BVG Class A

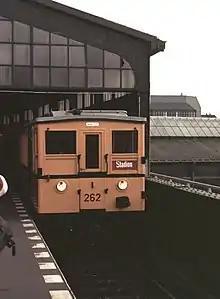
Class A at Gleisdreieck

Two test vehicles were ordered for the first Berlin U-Bahn line from the Cologne coach builders, "van der Zypen & Charlier". One of these vehicles was used by Wilhelm II in 1908, leading to their nickname "Kaiserwagen" ("emperor's coach"). The train width of 2.30 meters was already fixed at this point. At that time, trains and subways were still modelled on streetcars. The first production vehicles, which were appropriately titled "A-I", were built in the Warschauer Brücke workshop. At the U-Bahn's opening in 1902, 42 motor cars and 21 trailer cars were ready for service. Unlike the test vehicles, the seating was placed along the walls of the train, which was considered more comfortable. This arrangement is still used today in Kleinprofil trains. These trains had a top speed of 50 km/h.